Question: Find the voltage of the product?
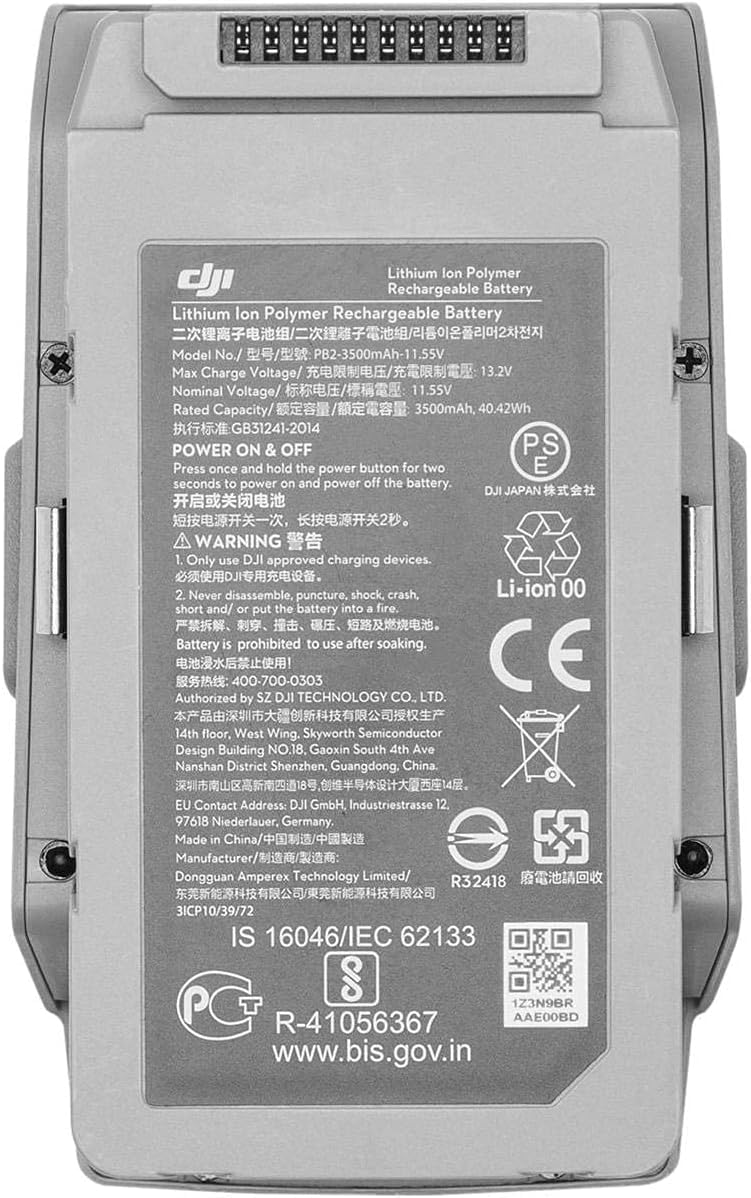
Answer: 13.2 volt